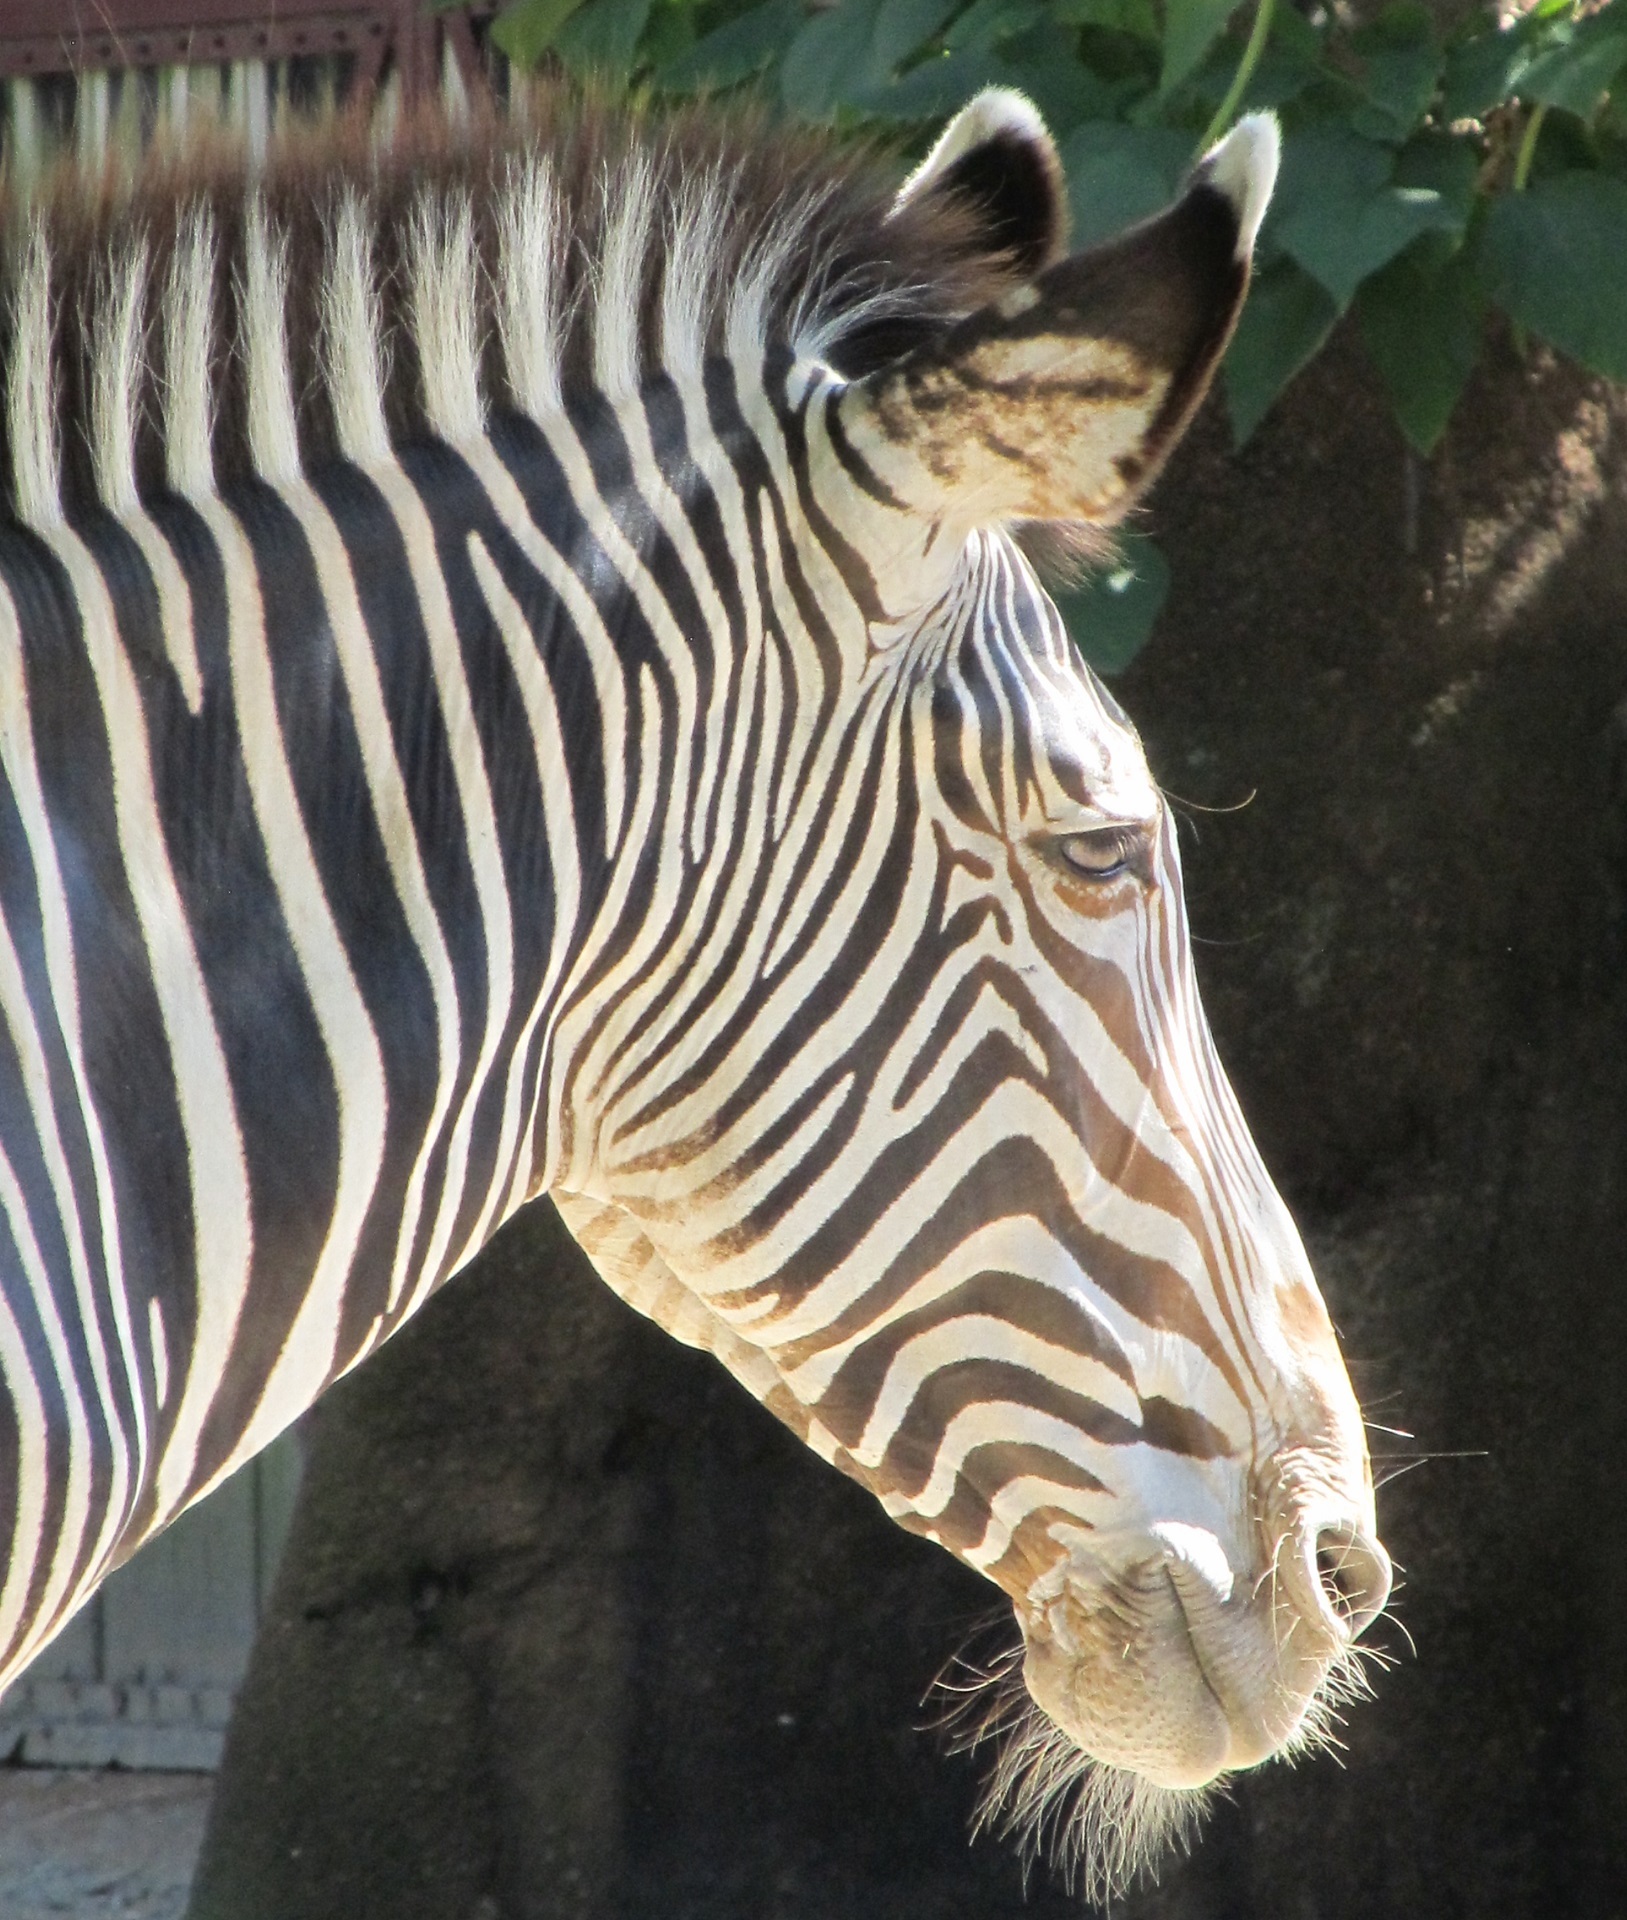
nature, animal, looking, wildlife, wild, standing, zoo, pattern, portrait, horse, mammal, mane, fauna, zebra, enclosure, outdoors, design, stripes, head, vertebrate, ungulates, horse like mammal